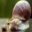
Label: snail